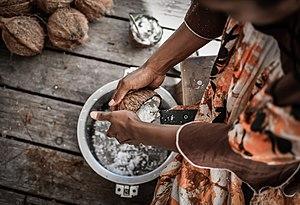
Par cuisine de la Nouvelle-Calédonie on peut entendre :